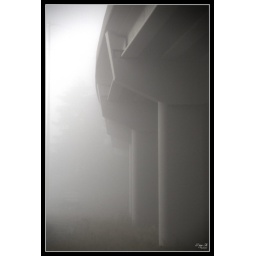
A highway overpass above the train tracks disappears into the fog